Henry Sugut

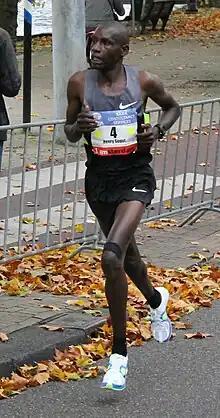
Henry Sugut at the 2012 Amsterdam Marathon

Henry Kemo Sugut (born 4 May 1985) is a male long-distance runner from Kenya who competes in marathon races. He is a three-time winner of the Vienna City Marathon. His personal best for the event is 2:06:58 hours. In his early career he ran in track races and represented Kenya at the World Junior Championships in Athletics and the All-Africa Games.